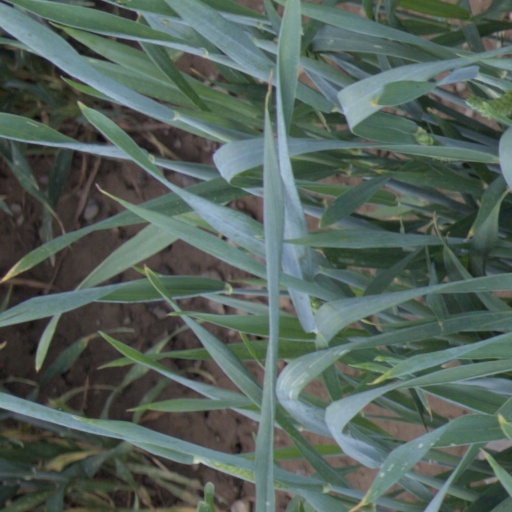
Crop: wheat